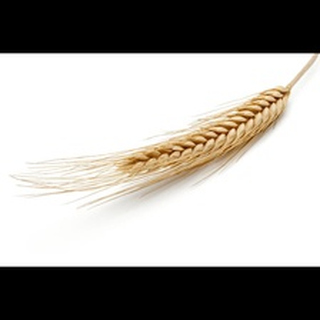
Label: wheat_blast